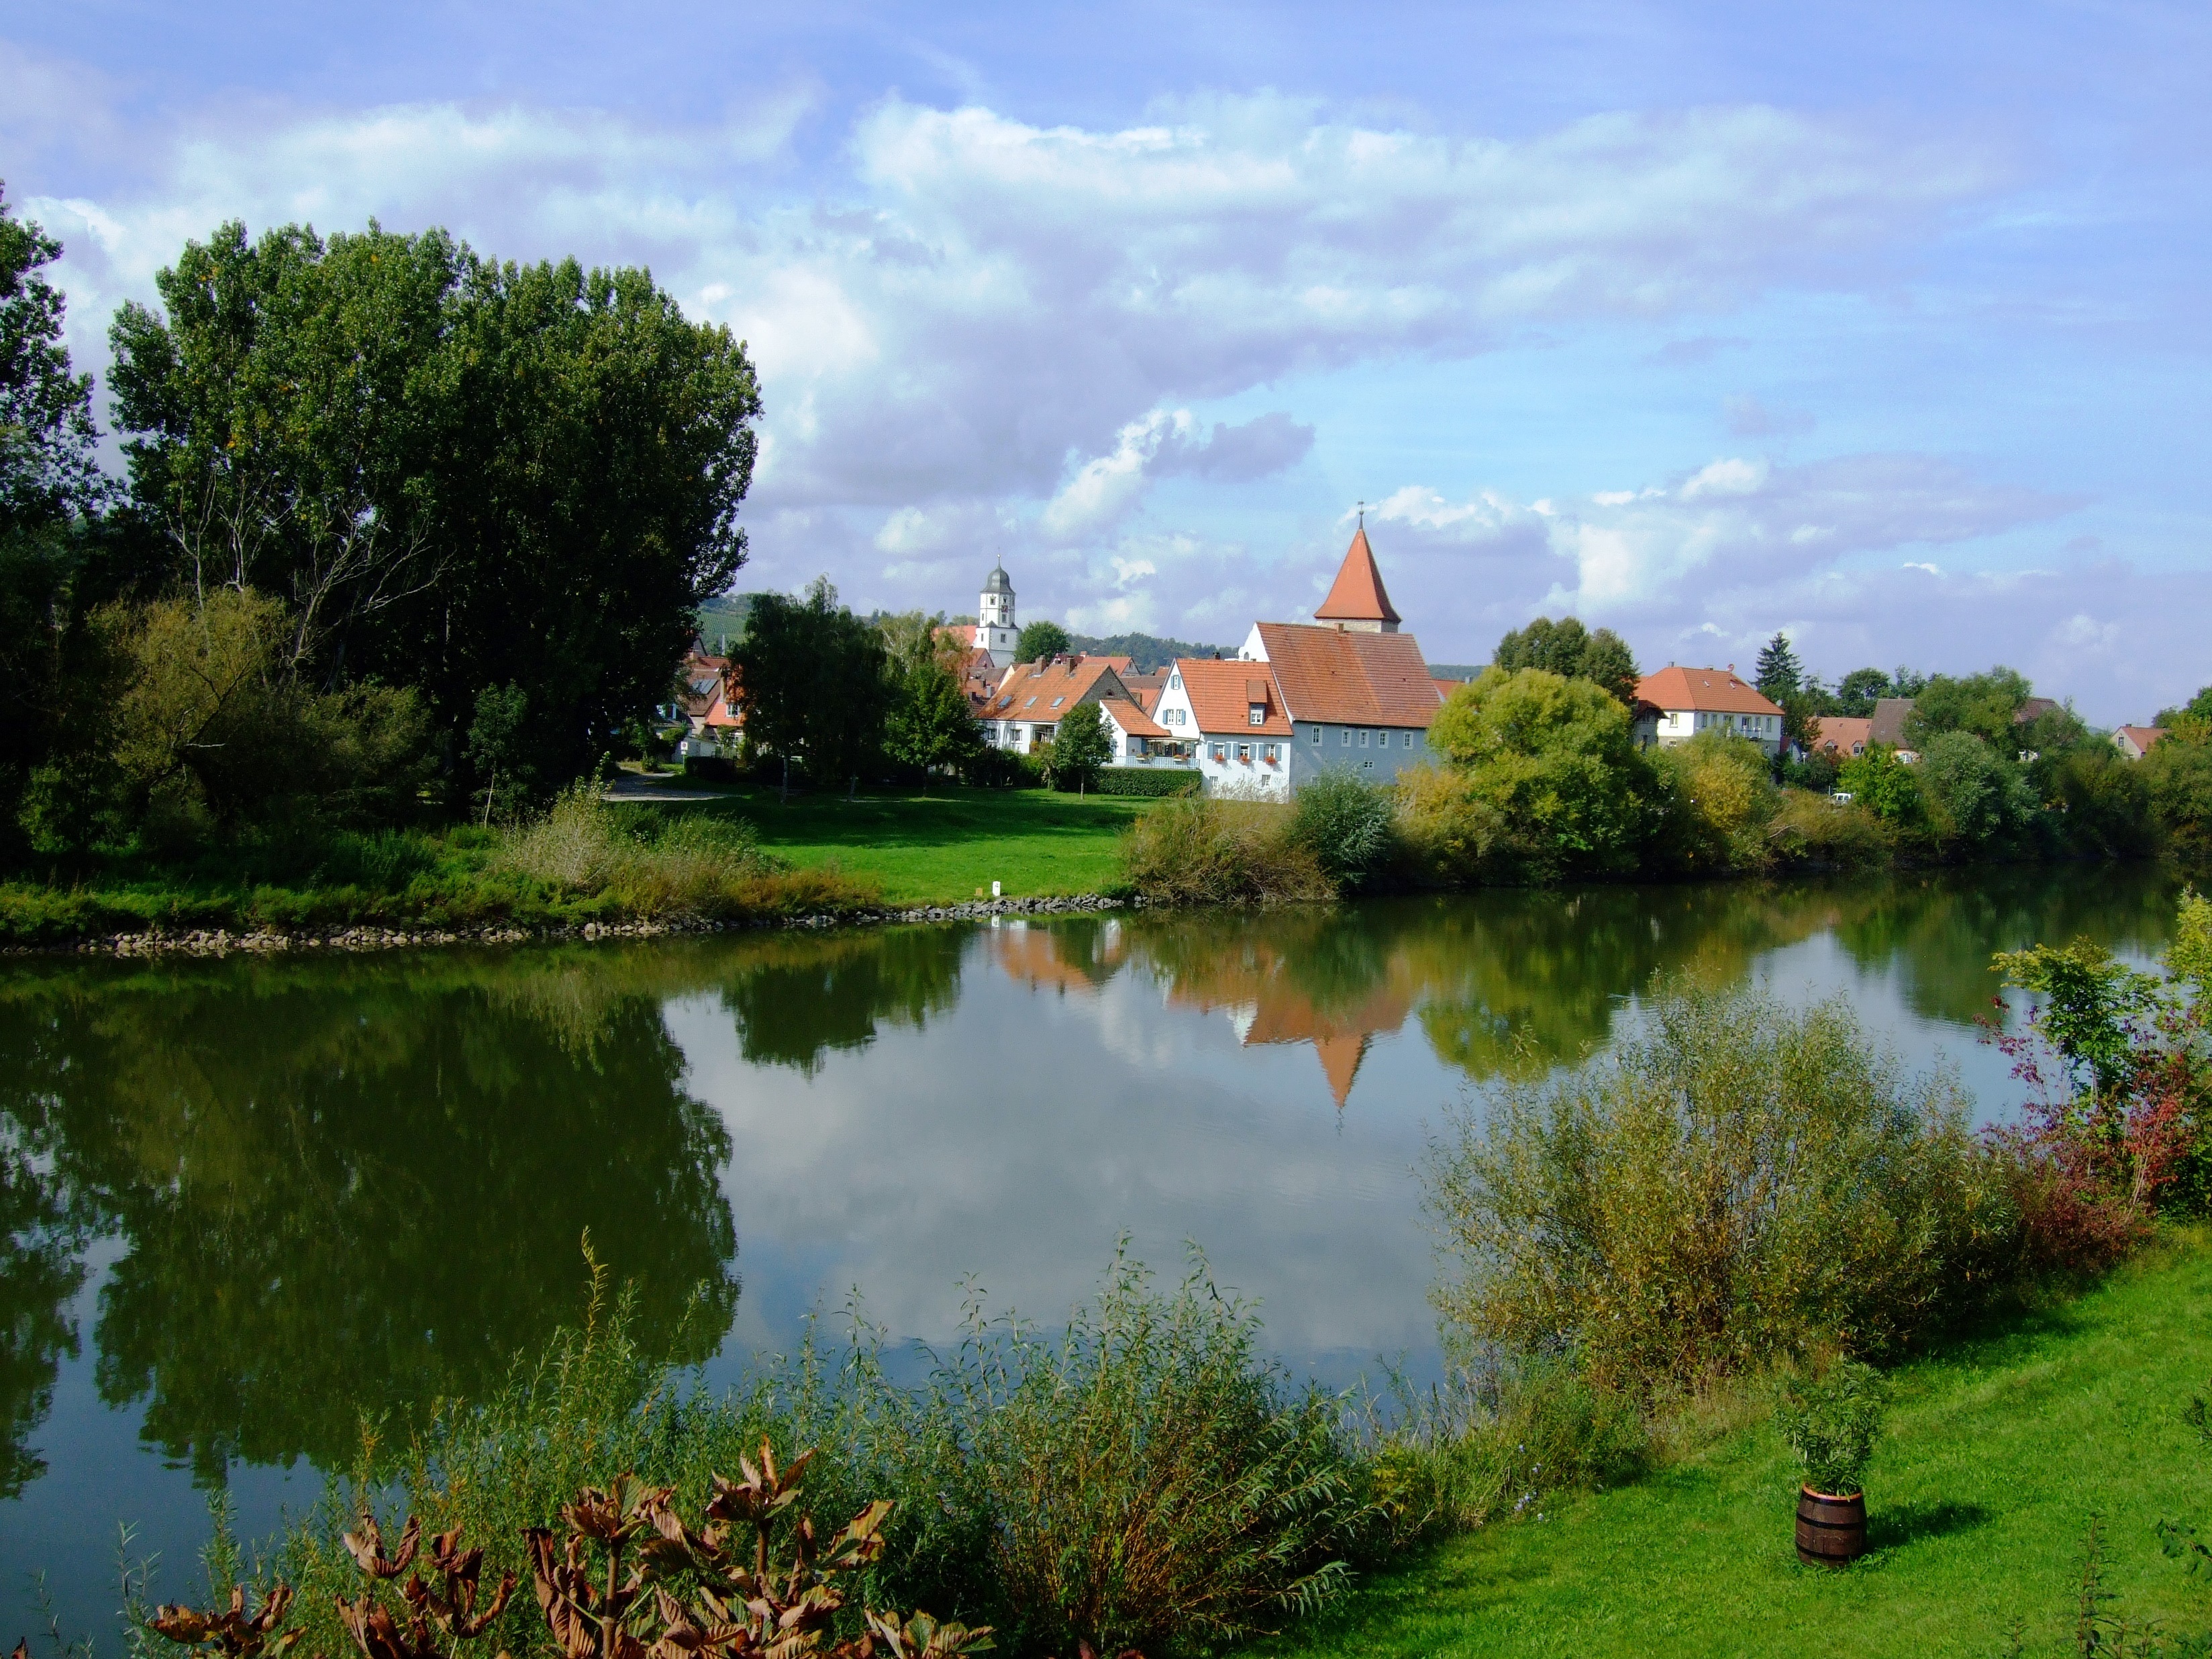
tree, chateau, river, summer, pond, reflection, park, castle, reservoir, waterway, wetland, main, estate, moat, rural area, mainfranken